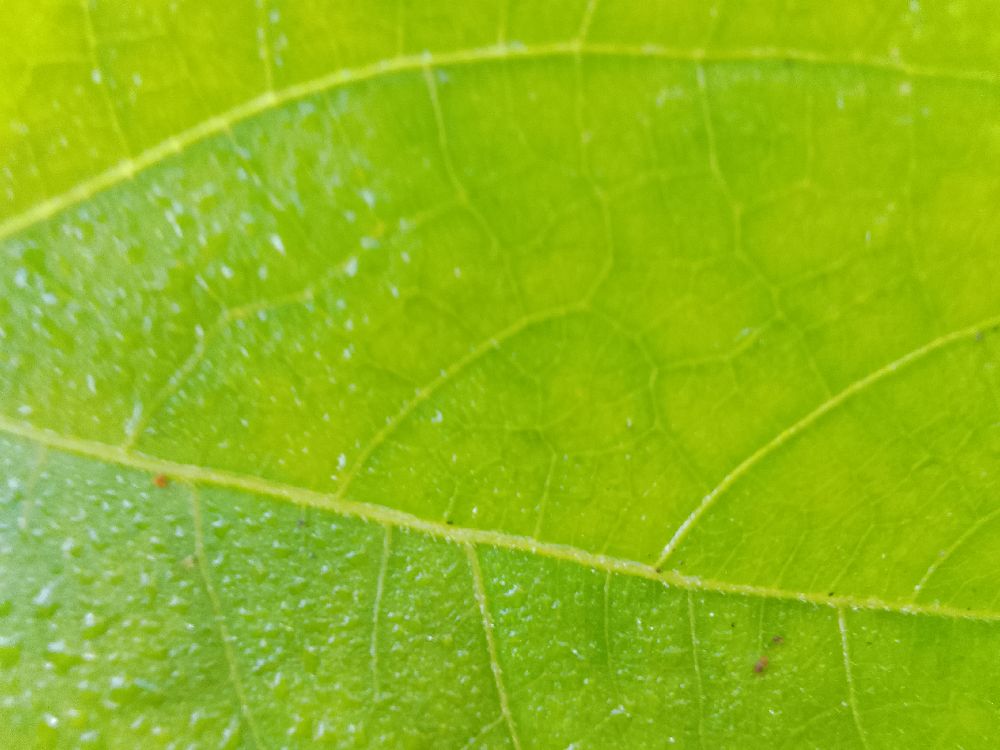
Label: healthy